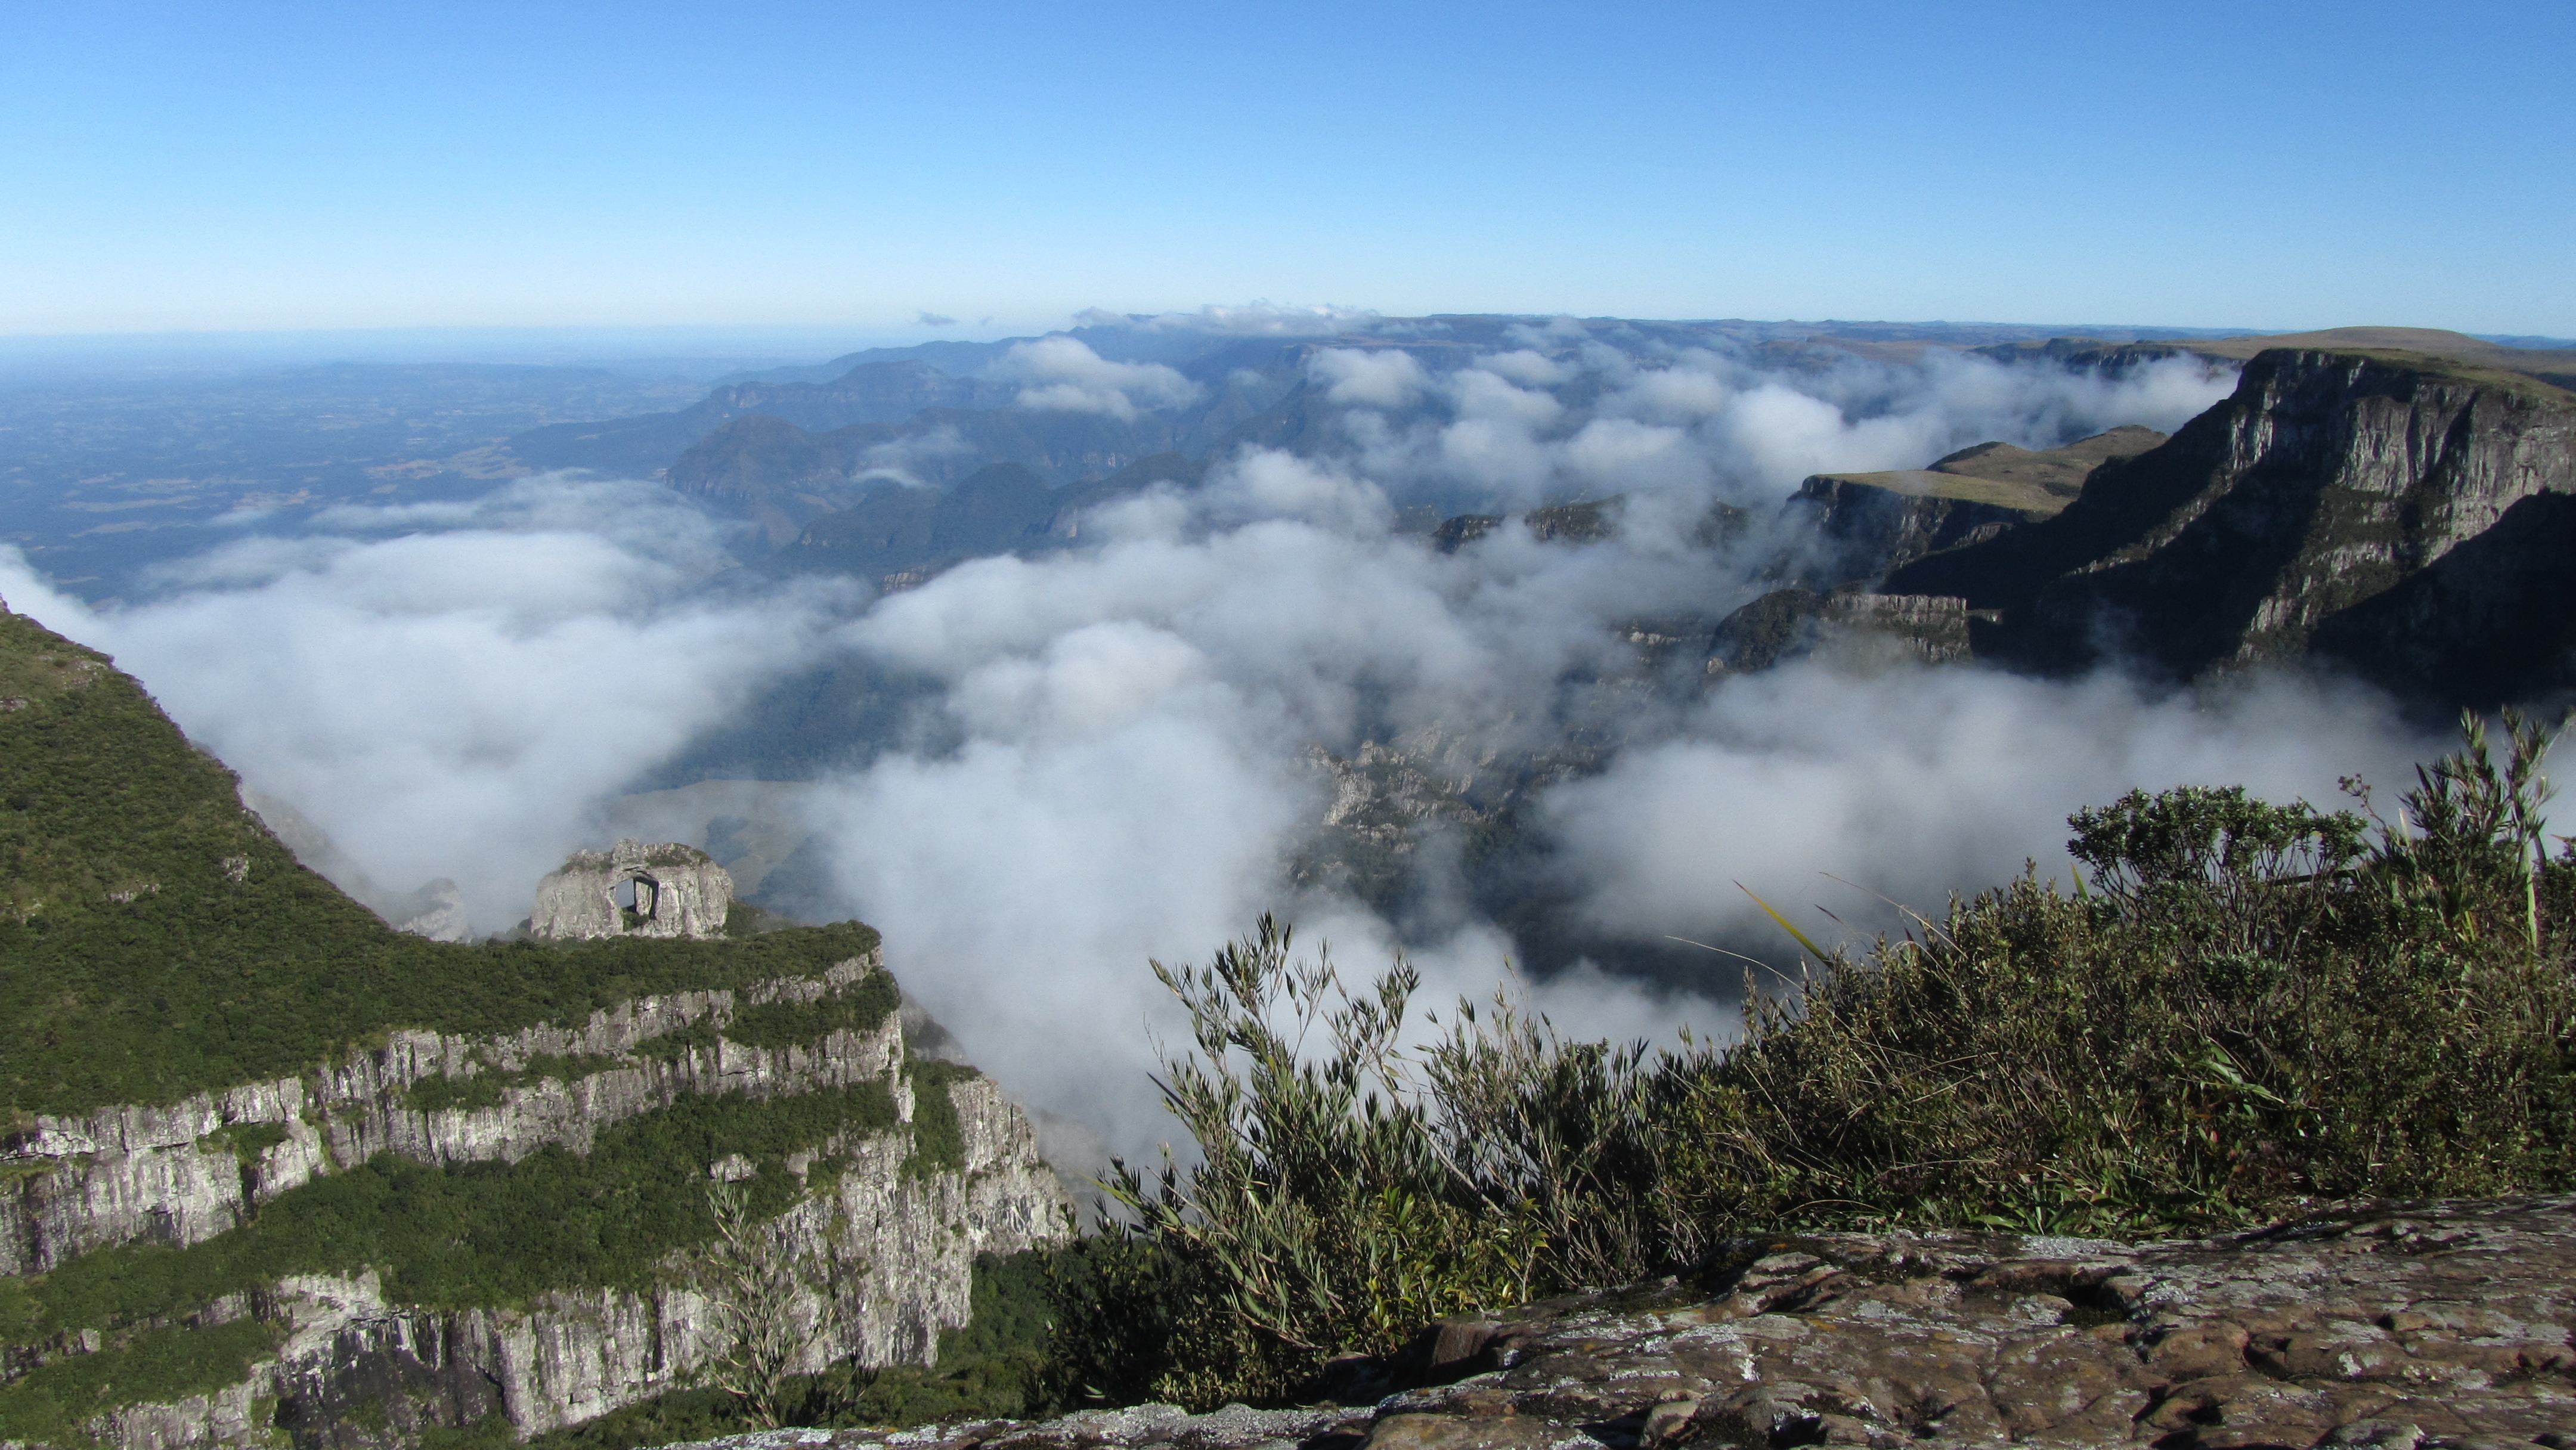
nature, wilderness, mountain, mountain range, stone, volcano, national park, ridge, summit, clouds, geology, alps, plateau, fell, landform, stratovolcano, urubici, pierced, geographical feature, mountainous landforms, geological phenomenon, volcanic landform, shield volcano